Jenny Hoppe

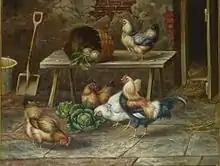
De kippenfamilie

She was the mother of an ephemeral mayor of Saint-Gilles, Fernand Bernier.